EC Kassel Huskies

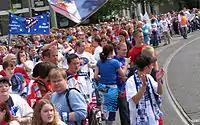
Kassel fans rally to save the team in 2009

To compound relegation, the club suffered another setback off the ice with the Huskies losing the right to keep using their logo. Kassel had not trademarked the logo and a Scottish manufacturer claimed the logo and trademarked it for themselves. Kassel was forced to redesign, and a new design was selected for the next season. The new logo proved unpopular with supporters and the Huskies redesigned the logo for a second time after just one season.